Silas Kikon

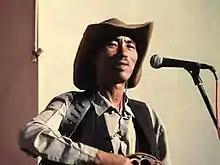
Kikon performing on stage

Silas Kikon (19 October 1956 – 25 June 2016) was an Indian singer and composer from Nagaland. He is known for his hit song "Ayo Choro Küpi Na".